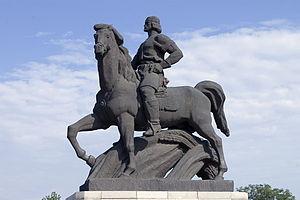
Cet article recense les statues équestres en Bulgarie.